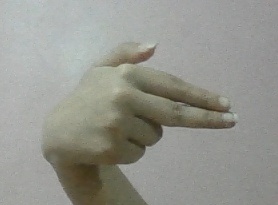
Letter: ghain